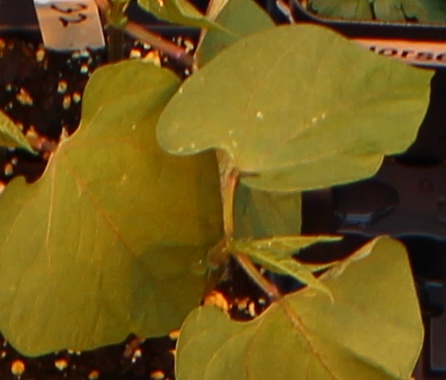
Label: Blackbean